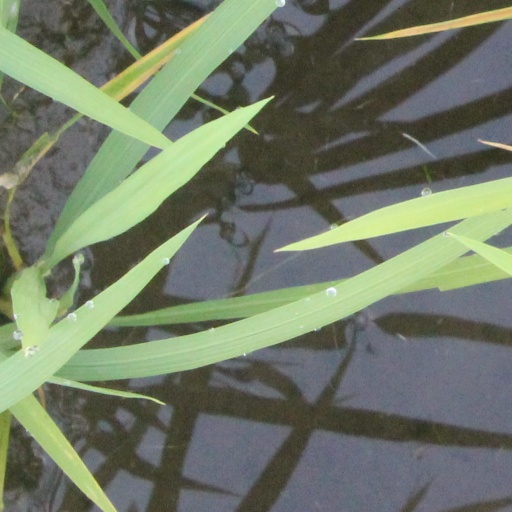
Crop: rice